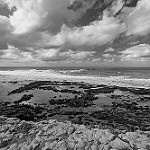
Label: B & W